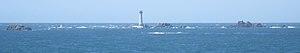
Phare Les Hanois, Guernesey, 4 juillet 2010
Les Hanois ou Les Hanoveaux forment un archipel d'îles et d'îlots situé au large de la côte occidentale de l'île de Guernesey. Elles dépendent de la paroisse de Pleinmont-Torteval.
Le phare Les Hanois est un phare qui s'élève au large de la côte occidentale de l'île de Guernesey, une des îles Anglo-Normandes.